Aparan

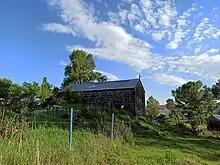
Holy Mother of God Church, 19th century

The vast majority of the population belong to the Armenian Apostolic Church. The regulating body of the church is the Diocese of Aragatsotn with the Saint Mesrop Mashtots Cathedral in Oshakan. The churches of the Holy Cross and the Holy Mother of God, dating back to the 5th and 19th centuries respectively, are still operating up to the day.